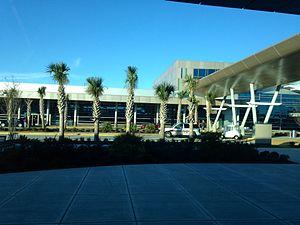
L'aéroport international de Myrtle Beach est un aéroport public dirigé par le comté de Horry, situé à 6 km au sud-ouest du centre ville de Myrtle Beach, Caroline du Sud, États-Unis. Il fut précédemment connu sous le nom Myrtle Beach Jetport est se trouve en l'emplacement de l'ancienne Base aérienne de Myrtle Beach.